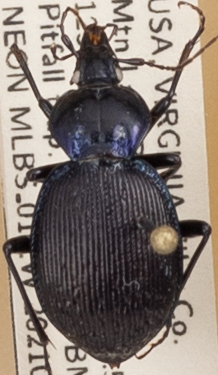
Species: Sphaeroderus stenostomus lecontei
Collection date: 2021-06-01
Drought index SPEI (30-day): -1.85
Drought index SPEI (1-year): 0.678
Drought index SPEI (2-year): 1.45